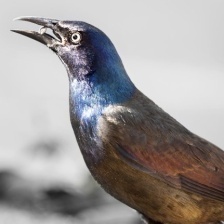
Species: COMMON GRACKLE
Scientific name: QUISCALUS QUISCULA